Victorian architecture

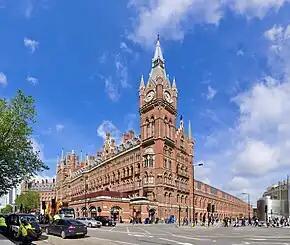
St. Pancras railway station and Midland Hotel in London, opened in 1868

Victorian architecture is a series of architectural revival styles in the mid-to-late 19th century. "Victorian" refers to the reign of Queen Victoria (1837–1901), called the Victorian era, during which period the styles known as Victorian were used in construction. However, many elements of what is typically termed "Victorian" architecture did not become popular until later in Victoria's reign, roughly from 1850 and later. The styles often included interpretations and eclectic revivals of historic styles "(see historicism)". The name represents the British and French custom of naming architectural styles for a reigning monarch. Within this naming and classification scheme, it followed Georgian architecture and later Regency architecture and was succeeded by Edwardian architecture.